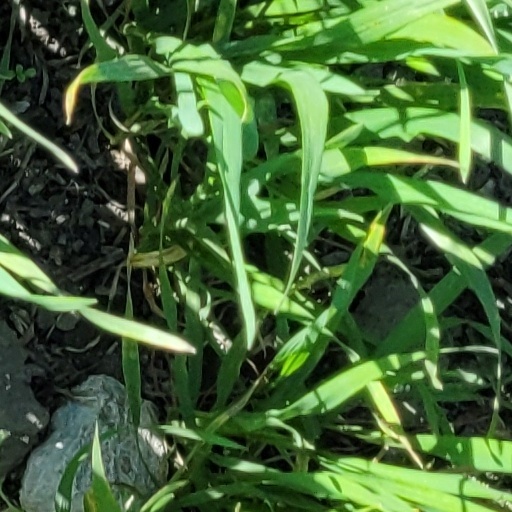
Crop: wheat